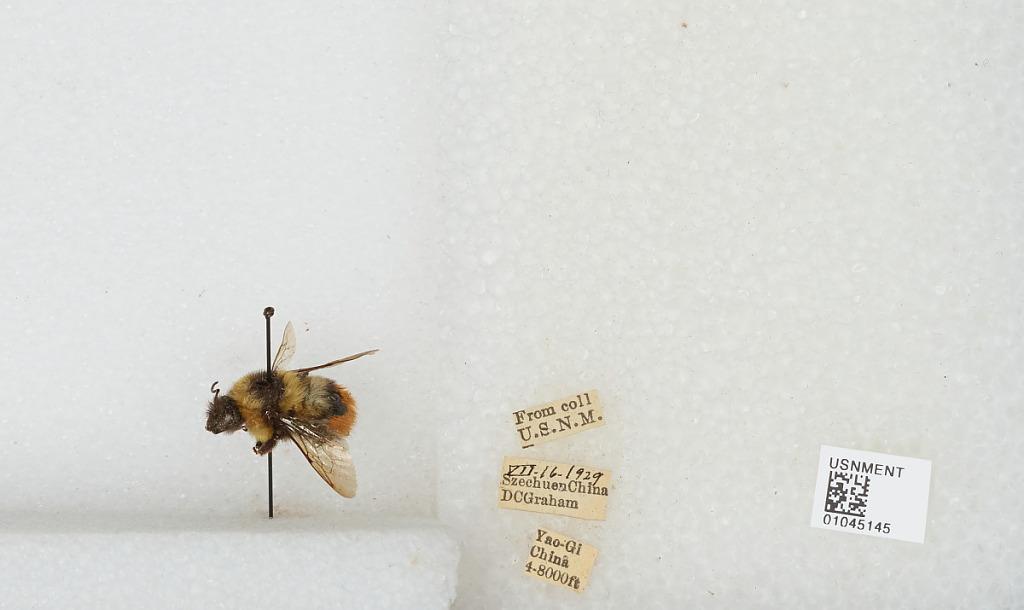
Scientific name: Bombus sp.
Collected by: D. Graham
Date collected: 1929-7-16
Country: China
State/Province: Sichuan
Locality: Yao-Gi